Open access

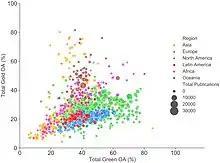

A 2013-2018 report (GOA4) found that in 2018 over 700,000 articles were published in gold open access in the world, of which 42% was in journals with no author-paid fees. The figure varies significantly depending on region and kind of publisher: 75% if university-run, over 80% in Latin America, but less than 25% in Western Europe. However, Crawford's study did not count open access articles published in "hybrid" journals (subscription journals that allow authors to make their individual articles open in return for payment of a fee). More comprehensive analyses of the scholarly literature suggest that this resulted in a significant underestimation of the prevalence of author-fee-funded OA publications in the literature. Crawford's study also found that although a minority of open access "journals" impose charges on authors, a growing majority of open access "articles" are published under this arrangement, particularly in the science disciplines (thanks to the enormous output of open access "mega journals", each of which may publish tens of thousands of articles in a year and are invariably funded by author-side charges—see Figure 10.1 in GOA4).